Campagna e Marittima Province

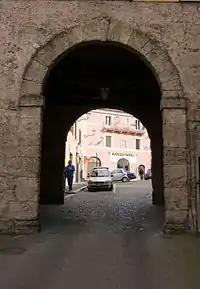
The Roman Gate at Frosinone

In 1357, the establishment of the province was confirmed by the "Constitutiones Sanctæ Matris Ecclesiæ".